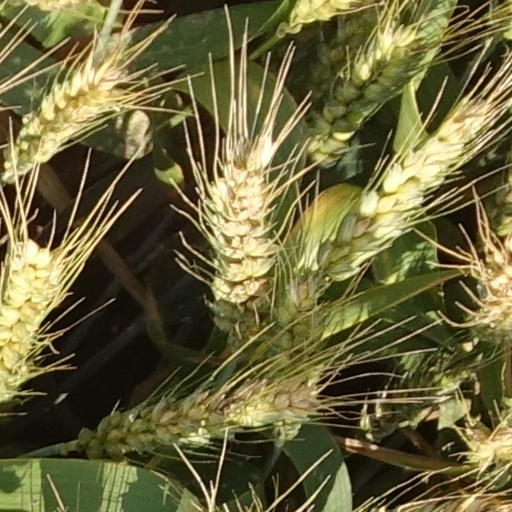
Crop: wheat